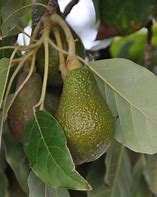
Label: Avocado